Watershed delineation

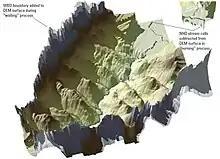
3D rendering of a hydrologically-conditioned digital elevation model. This example from the U.S. Geological Survey shows “walling” or “fencing” using data from the Watershed Boundary Dataset (WBD) and “burning” of streams from the National Hydrography Dataset (NHDPlus).

Additionally, some methods allow for "fencing ridgelines" and burning in flow pathways through lakes. Some methods also enforce a small slope onto flat areas so that flow will continue to move toward the outlet. The step of "burning in" stream channels involves artificially deepening the channel, by subtracting a large elevation value from pixels that represent the channel. This ensures that once flow has entered the channel, it will stay there rather than jumping out and flowing overland or into another channel. Some algorithms infer the location of channels automatically from the DEM. Better results are usually obtained by burning in mapped stream channels, or channels derived from satellite or aerial imagery.